PS Alpena

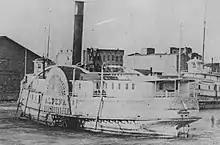
Stern view of the steamer "Alpena"

Built in 1866, by the Thomas Arnold of Gallagher & Company of Marine City, Michigan, the "Alpena" was in length, in breadth, with a depth of . It was rated at 654 tons displacement. The vessel was driven by a steam engine, and photographs of the vessel show its walking beam suspended above the paddlewheels.